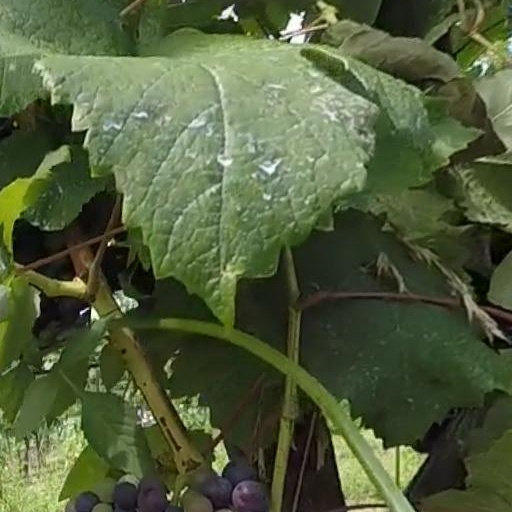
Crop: grape